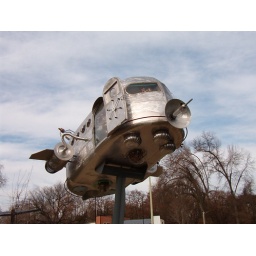
Space ship at play ground in park. Afternoon walk 2.07.08